Taxman (video game)

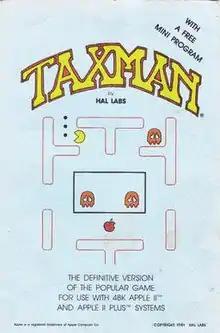
Manual cover

Taxman is a clone of Namco's "Pac-Man" written by Brian Fitzgerald for the Apple II and published by H.A.L. Labs, a firm he cofounded with Greg Autry, in 1981.